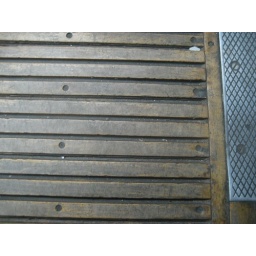
wooden floor from an old carriage in the London Underground